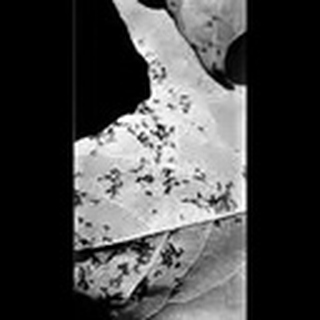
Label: cotton_bacterial_blight